Ellice Hopkins

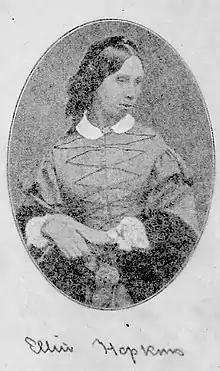
Ellice Hopkins, from the 1907 posthumous biography by Rosa Mary Barrett.

Ellice Hopkins (30 October 1836 – 21 August 1904) was a Victorian social campaigner and author. Hopkins co-founded the White Cross Army in 1883, and vigorously advocated moral purity while criticising contemporary sexual double standards.